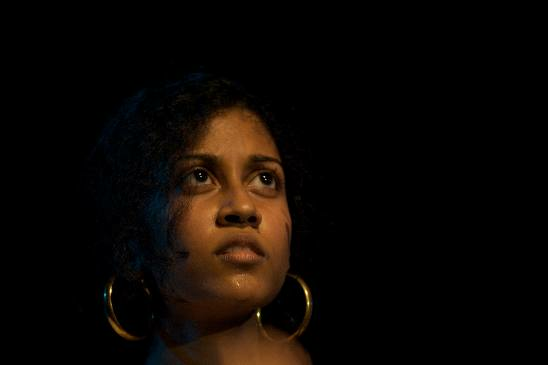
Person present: Yes